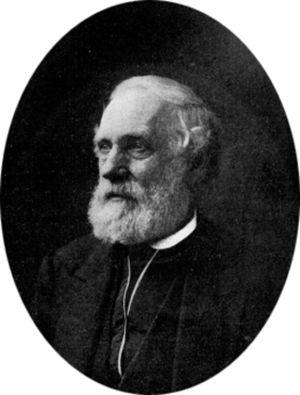
Titian Ramsay Peale est un naturaliste et un artiste américain, né le 17 novembre 1799 à Philadelphie et mort le 13 mars 1885.